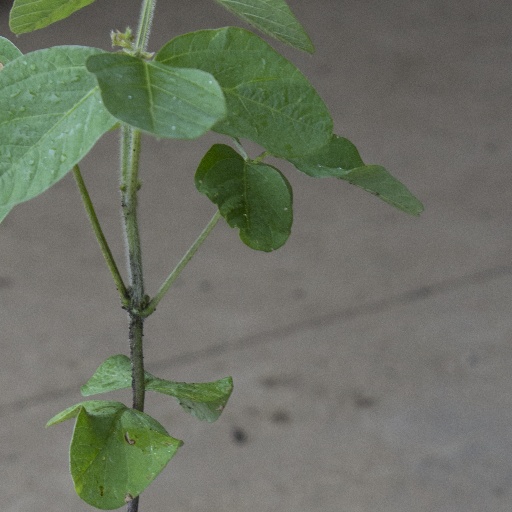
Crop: soybean